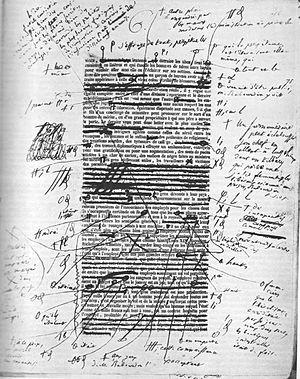
Page de correction d'Honoré de Balzac.
La Comédie humaine est le titre sous lequel Honoré de Balzac a regroupé un ensemble de plus de quatre-vingt-dix ouvrages — romans, nouvelles, contes et essais — de genres réaliste, romantique, fantastique ou philosophique, et dont l’écriture s’échelonne de 1829 à 1850.